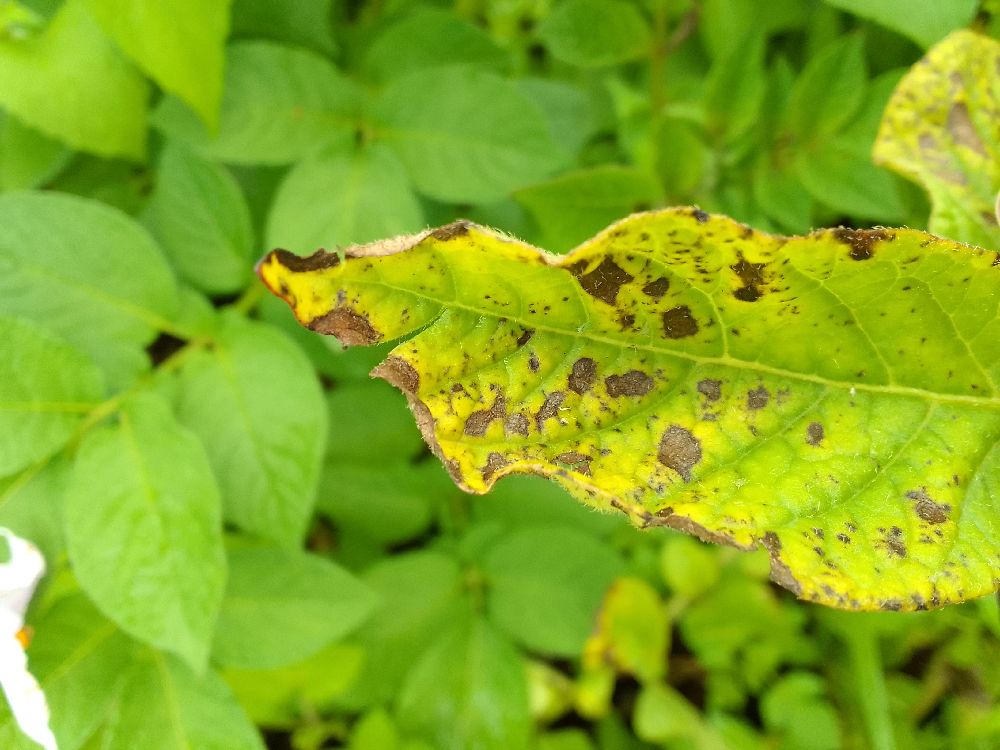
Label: Early blight